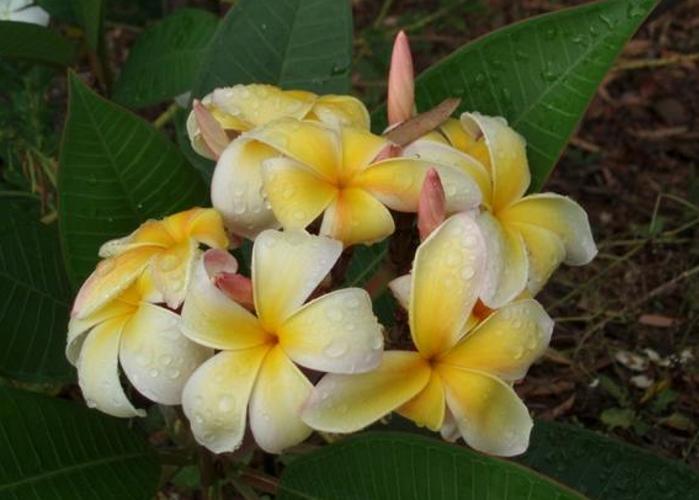
Label: frangipani